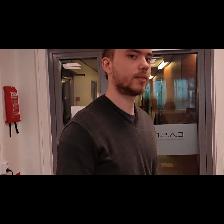
Label: Human